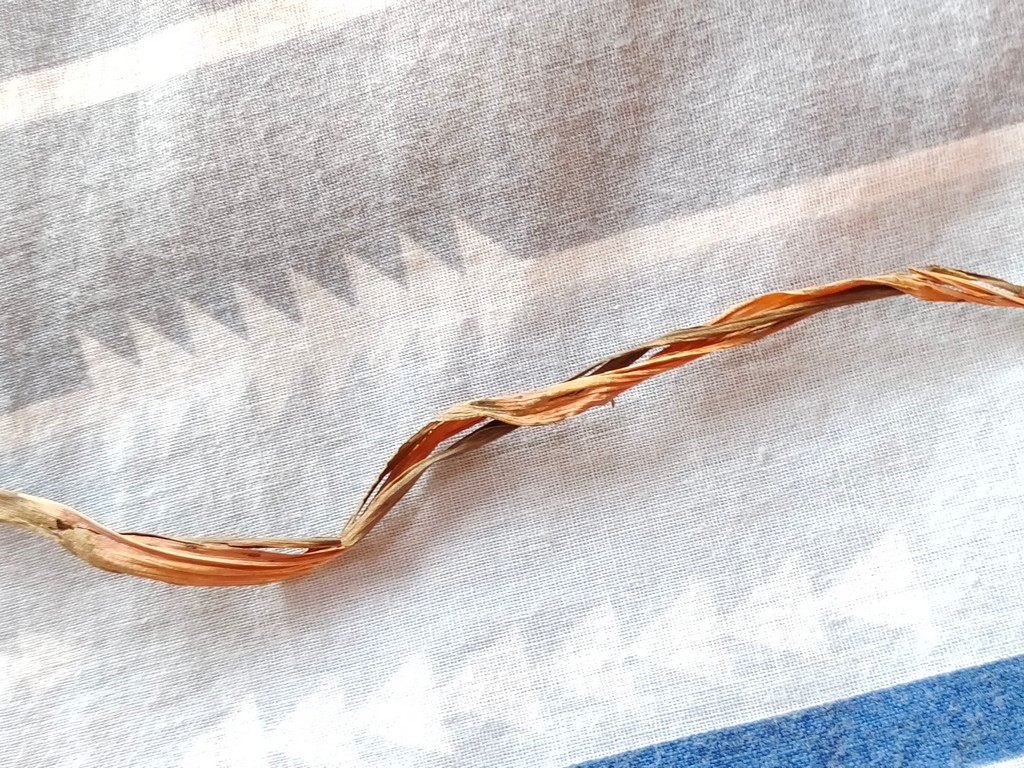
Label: Dried